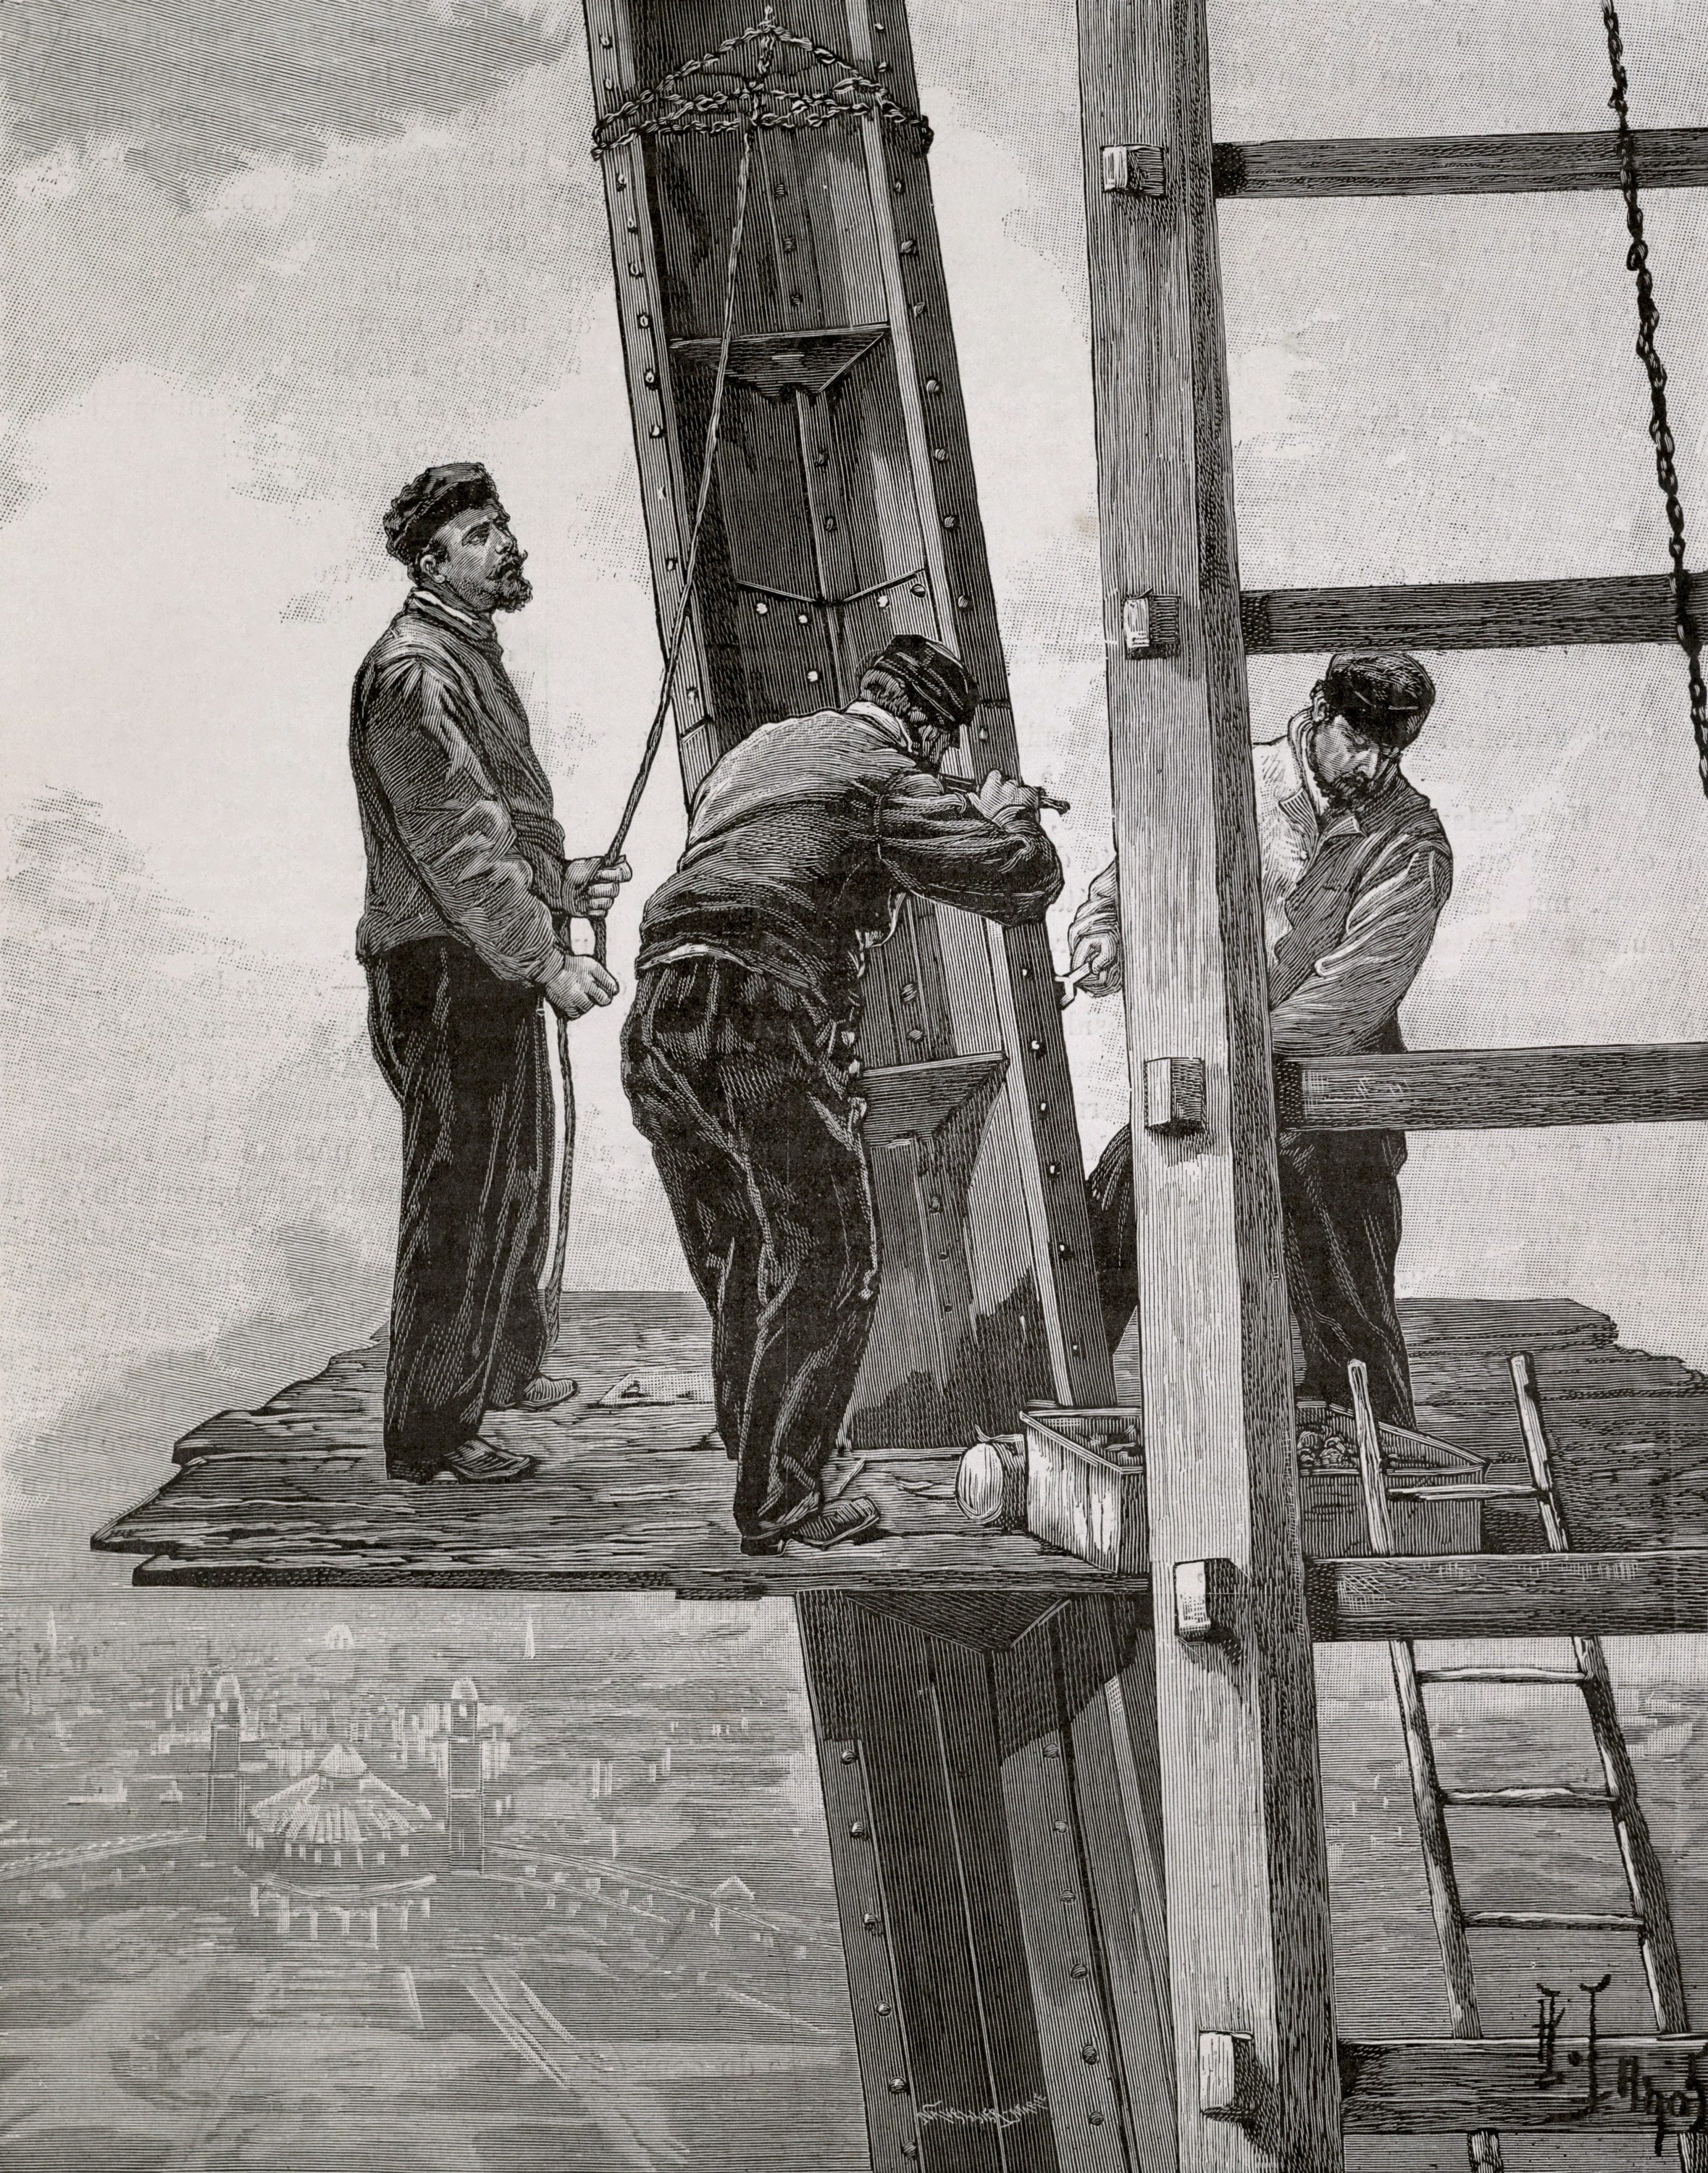
eiffel tower, paris, monument, france, statue, construction, tower, landmark, art, sketch, drawing, photograph, workers, engineers, ancient history